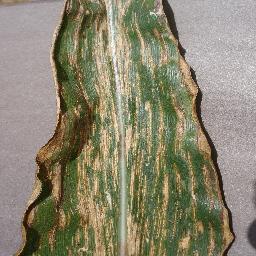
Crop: corn
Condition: (maize)_cercospora_spot_gray_spot